Glassblowing

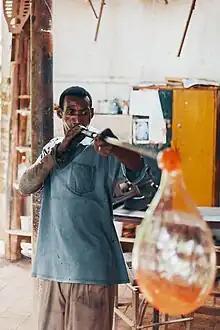
A glassworker blows air into the glass, creating a cavity inside

Glassblowing is a glassforming technique that involves inflating molten glass into a bubble (or parison) with the aid of a blowpipe (or blow tube). A person who blows glass is called a "glassblower", "glassmith", or "gaffer". A "lampworker" (often also called a glassblower or glassworker) manipulates glass with the use of a torch on a smaller scale, such as in producing precision laboratory glassware out of borosilicate glass.